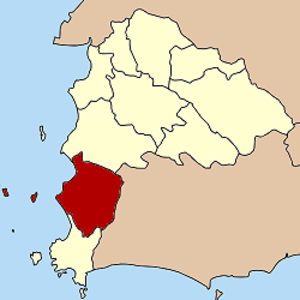
Bang Lamung est un district situé dans la province de Chonburi, dans l'Est de la Thaïlande.